Msheireb Downtown Doha

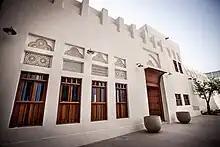
Msheireb Museums in the Heritage Quarter

The Heritage Quarter is a historic area which contains traditional courtyard houses and the recently restored Msheireb Eid Prayer Ground, dating to the first decade of 20th century, alongside a newly constructed mosque. The newly renovated Msheireb Eid Prayer Ground, found opposite of Al Koot Fort and in close proximity to Souq Waqif, was inaugurated in October 2014. It occupies 3,200 square meters and can hold up to 3,600 worshippers.